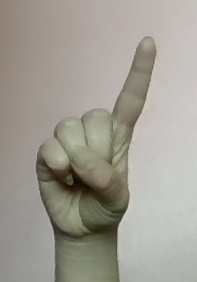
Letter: bb